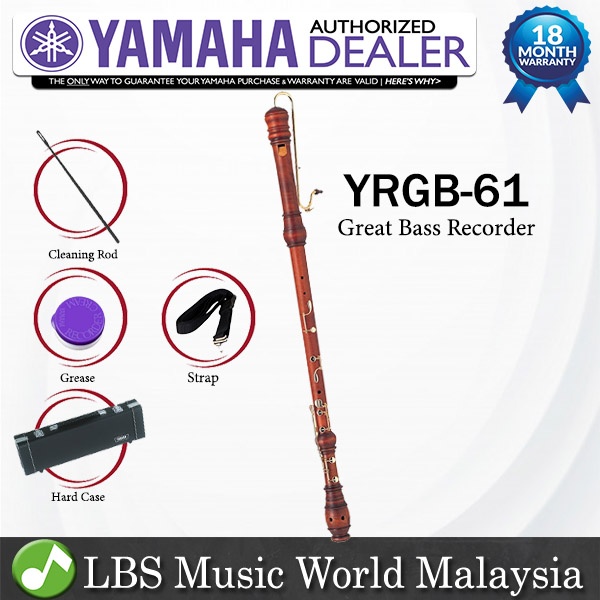
Yamaha-YRGB-61 C Key Great Bass Maple Wood Recorder Baroque System (YRGB61 YRGB 61)
Yamaha-YRGB-61 C Key Great Bass Maple Wood Recorder Baroque System (YRGB61 YRGB 61) Completing The Lineup... The YRGB-61 delivers a deep rich tone with enough presence to provide a solid foundation to any ensemble. Intonation is excellent and its response is quick and sure. In addition to the more common soprano and alto recorders, ensembles often call for other keys such as tenor, bass, and even 'Great' bass recorders. Yamaha offers a full line of top quality tenor and bass recorders in both ABS resin and natural wood materials. In addition, Yamaha' s Great Bass recorder plays with a surprisingly effecient balance between air and broad focused sound. The angle and length of the mouthpipe are adjustable for player comfort. Roller keys facilitate finger technique. The wooden peg, supplied with the instrument in two lengths, is removable. The recorder may also played without the peg.
Brand: LBS Music World
Category: Arts & Entertainment > Hobbies & Creative Arts > Musical Instruments > Woodwinds > Recorders > Great Bass Recorders